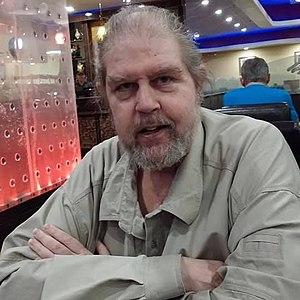
Joseph Neil Schulman, né le 16 avril 1953 à Forest Hills dans l'État de New York et mort le 10 août 2019 à Colorado Springs dans le Colorado, est un romancier américain.